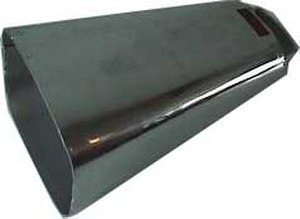
Koklokke
En koklokke
En koklokke er et musikinstrument som bruges indenfor flere stilarter af musik, deriblandt salsa og sjældent i popmusik. Den er opkaldt efter den lignende klokke som historisk er blevet brugt af hyrder til at holde styr på hvor deres køer var.